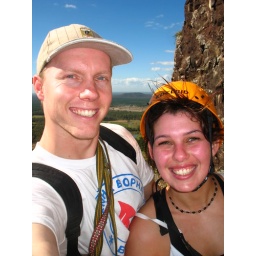
Half way up Tibrogargan in the glass house mountains